Jack Colback

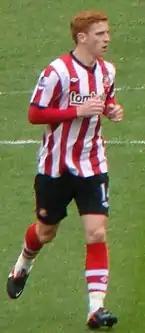
Colback in the match against Manchester United on the final day of the 2011–12 Premier League season.

Colback started the first game of the 2011–12 season, as Sunderland drew with Liverpool at Anfield. Sunderland drew 1–1 with Colback playing alongside Lee Cattermole in central midfield. On 26 December 2011, Colback scored his first goal for the club, a deflected effort, in 1–1 draw with Everton in the Premier League. Colback was deployed at left back on New Year's Day 2012 against Manchester City, and helped Sunderland to a surprise victory against the Premier League leaders. He again played at left back in Sunderland's 4–2 win at Wigan two days later, where he sustained a knee injury which ruled him out for a few weeks. On 5 January 2012, he signed a 2-year contract extension which expired in June 2014. Colback returned from injury as a substitute in Sunderland's 1–1 FA Cup draw with Middlesbrough, and returned to the starting line up in central midfield as the Black Cats beat Norwich 3–0 on 1 February. He scored his second goal for Sunderland with a left footed strike in the replay against Middlesbrough at the Riverside Stadium, as Sunderland won 2–1 after extra time to reach the fifth round.